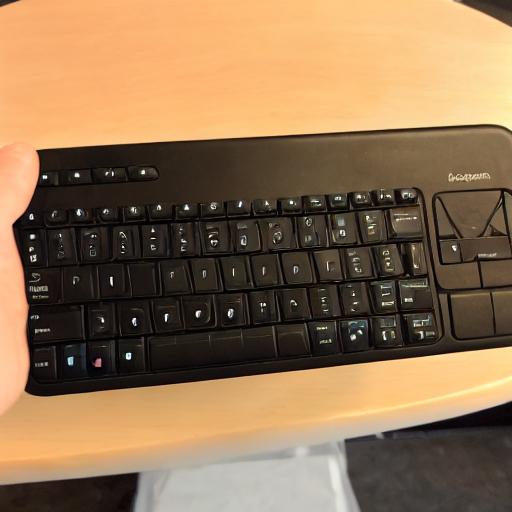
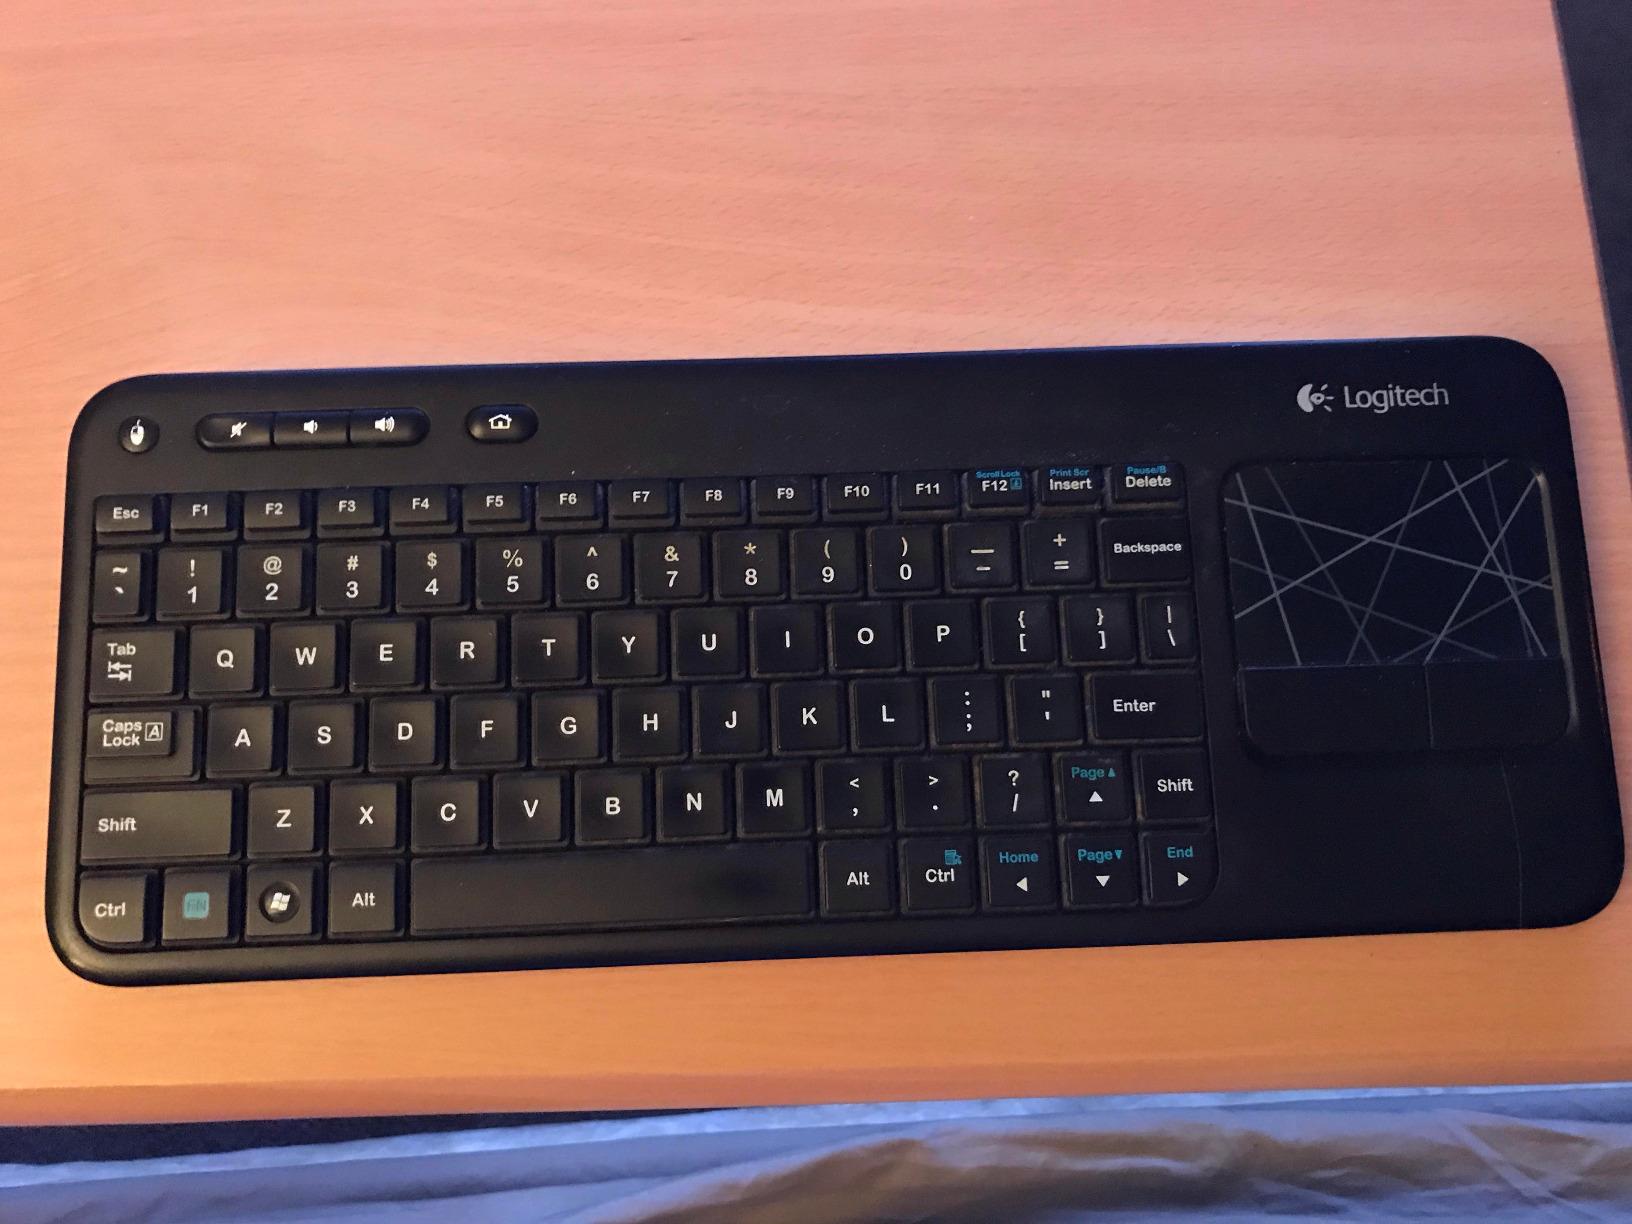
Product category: keyboard
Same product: no